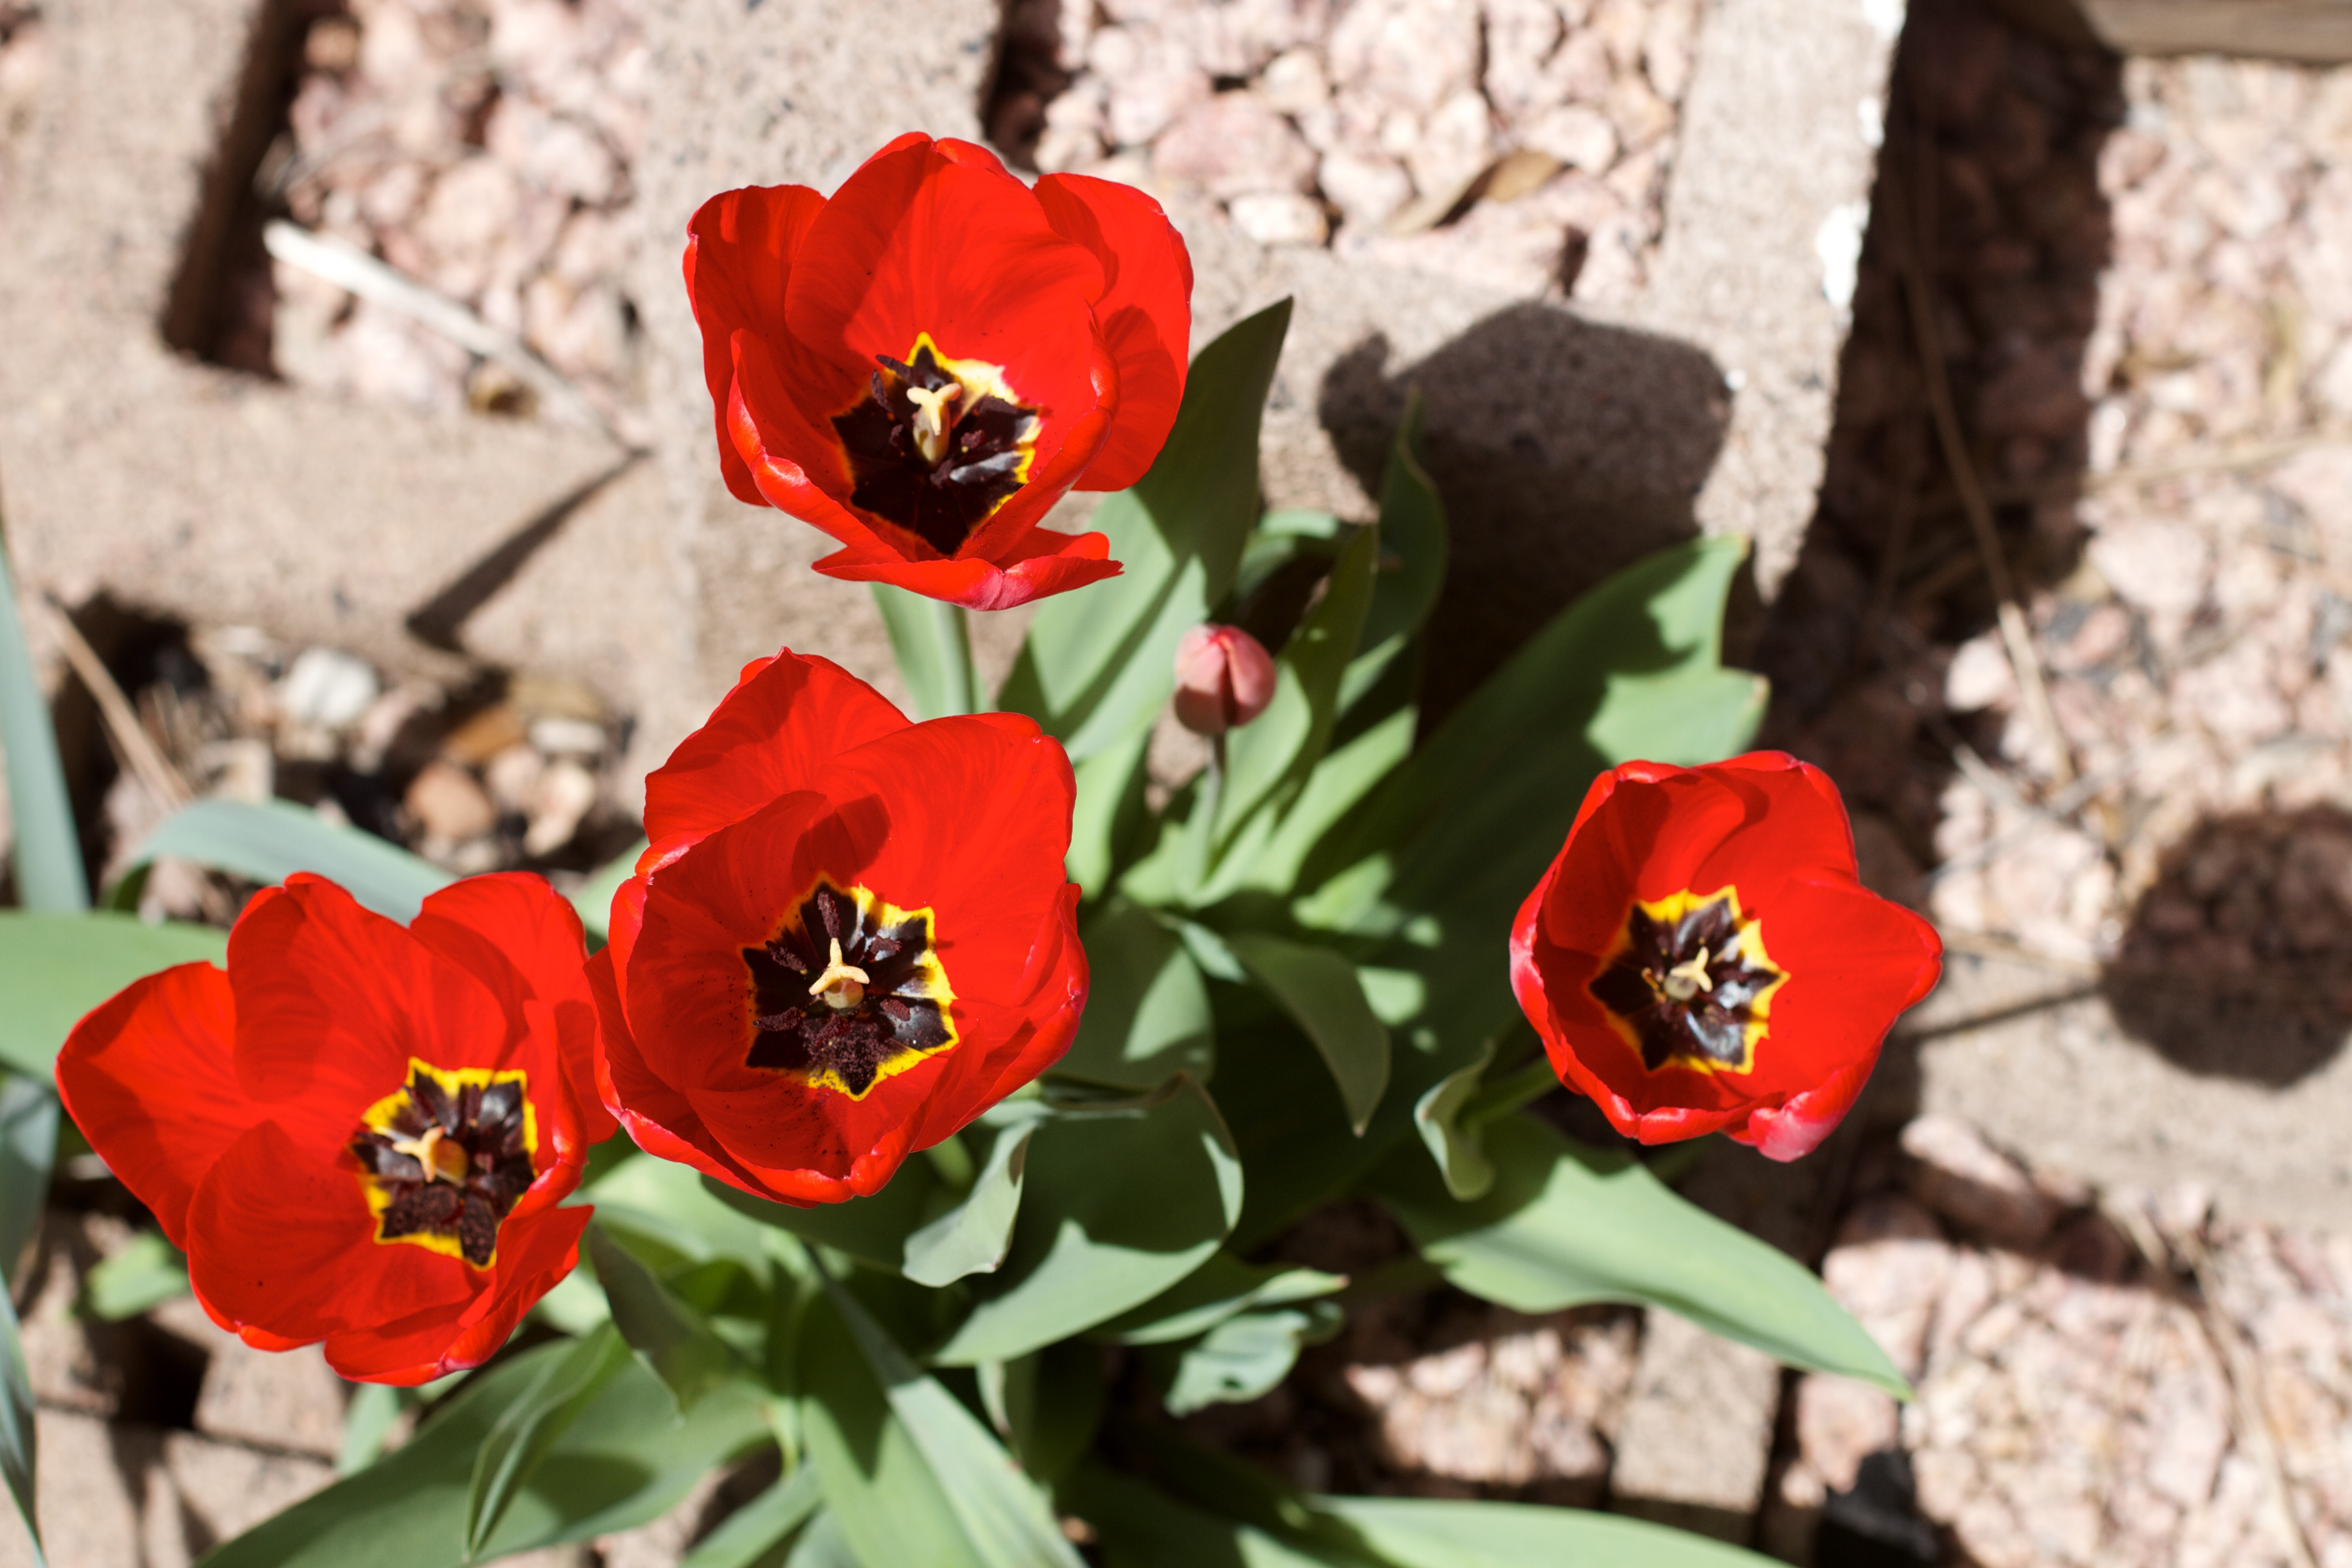
plant, flower, petal, tulip, red, botany, flora, poppy, flowering plant, land plant